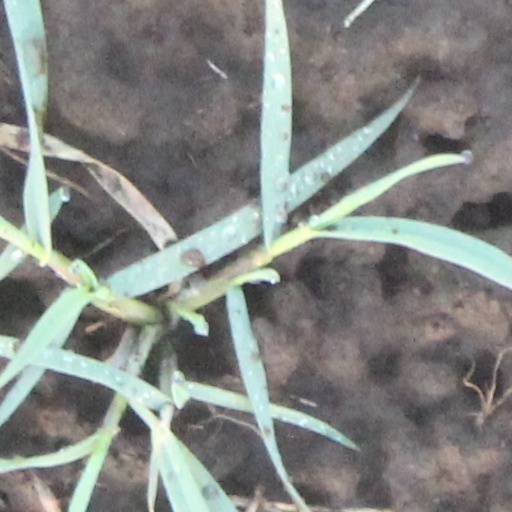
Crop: wheat